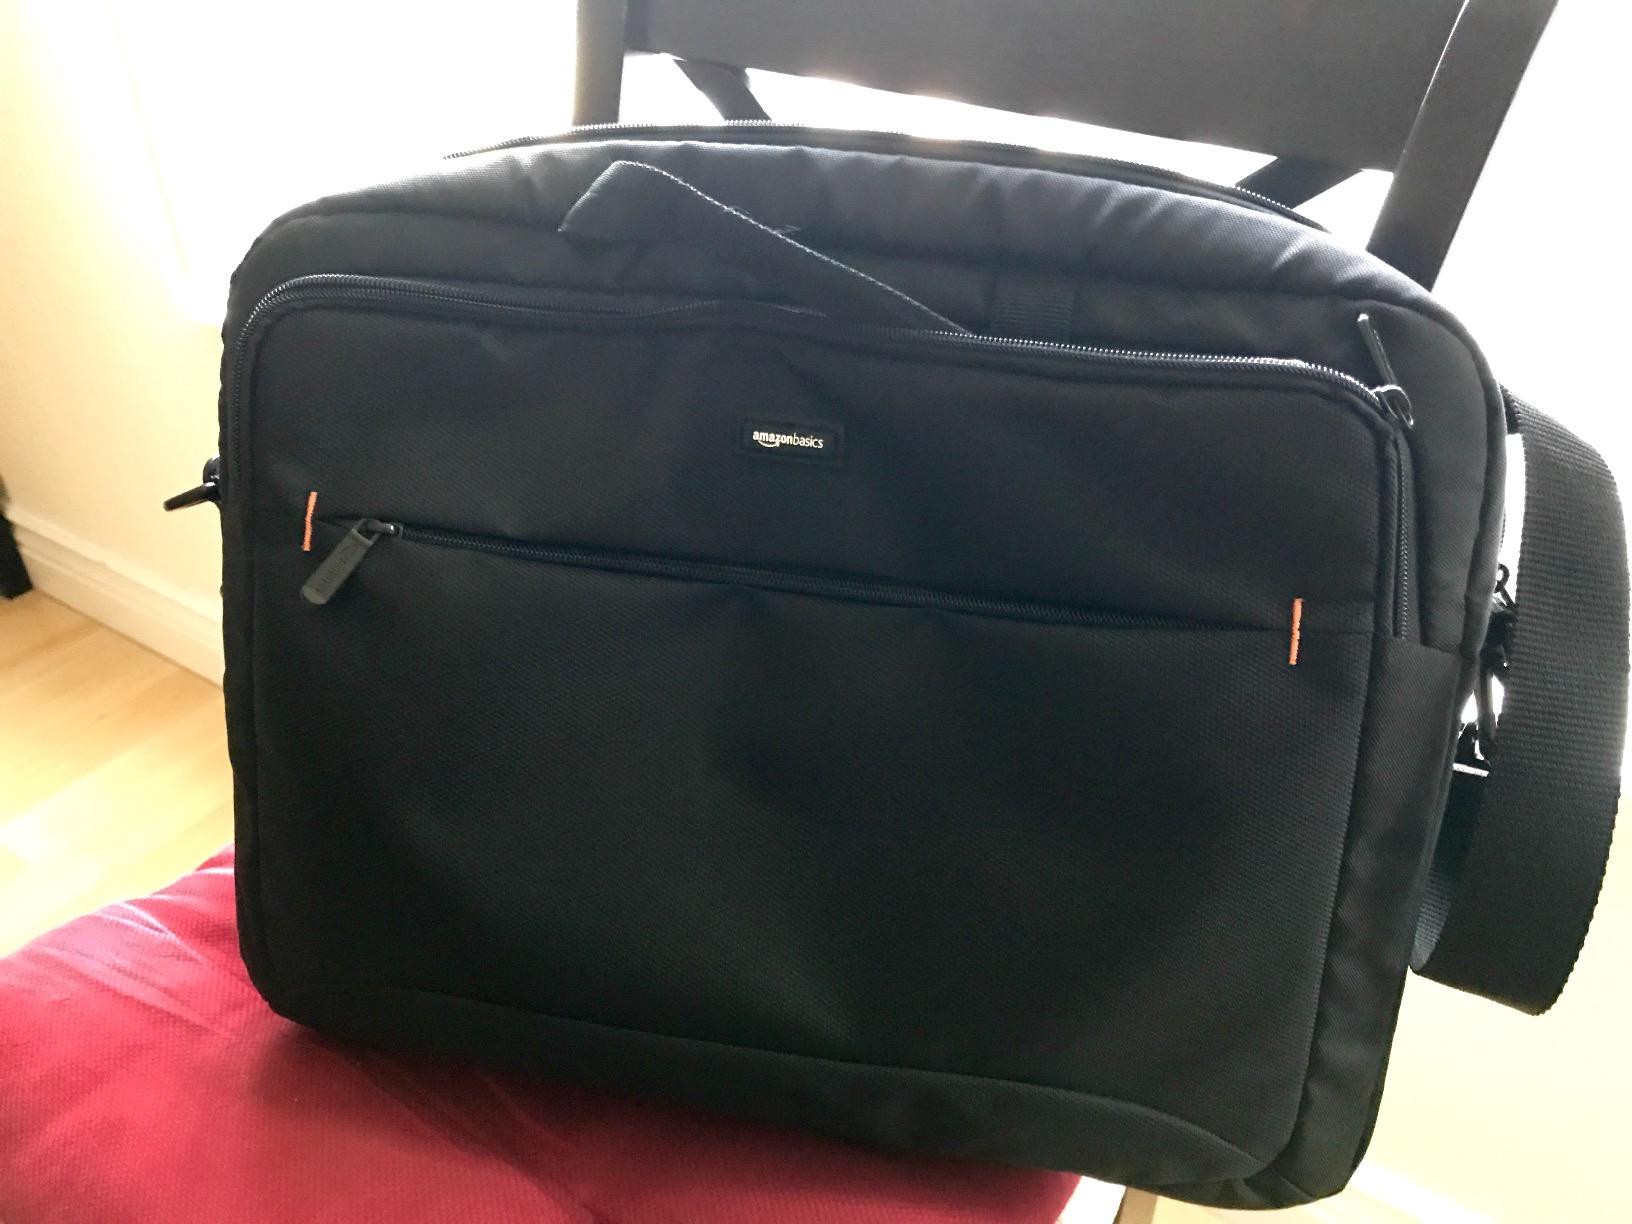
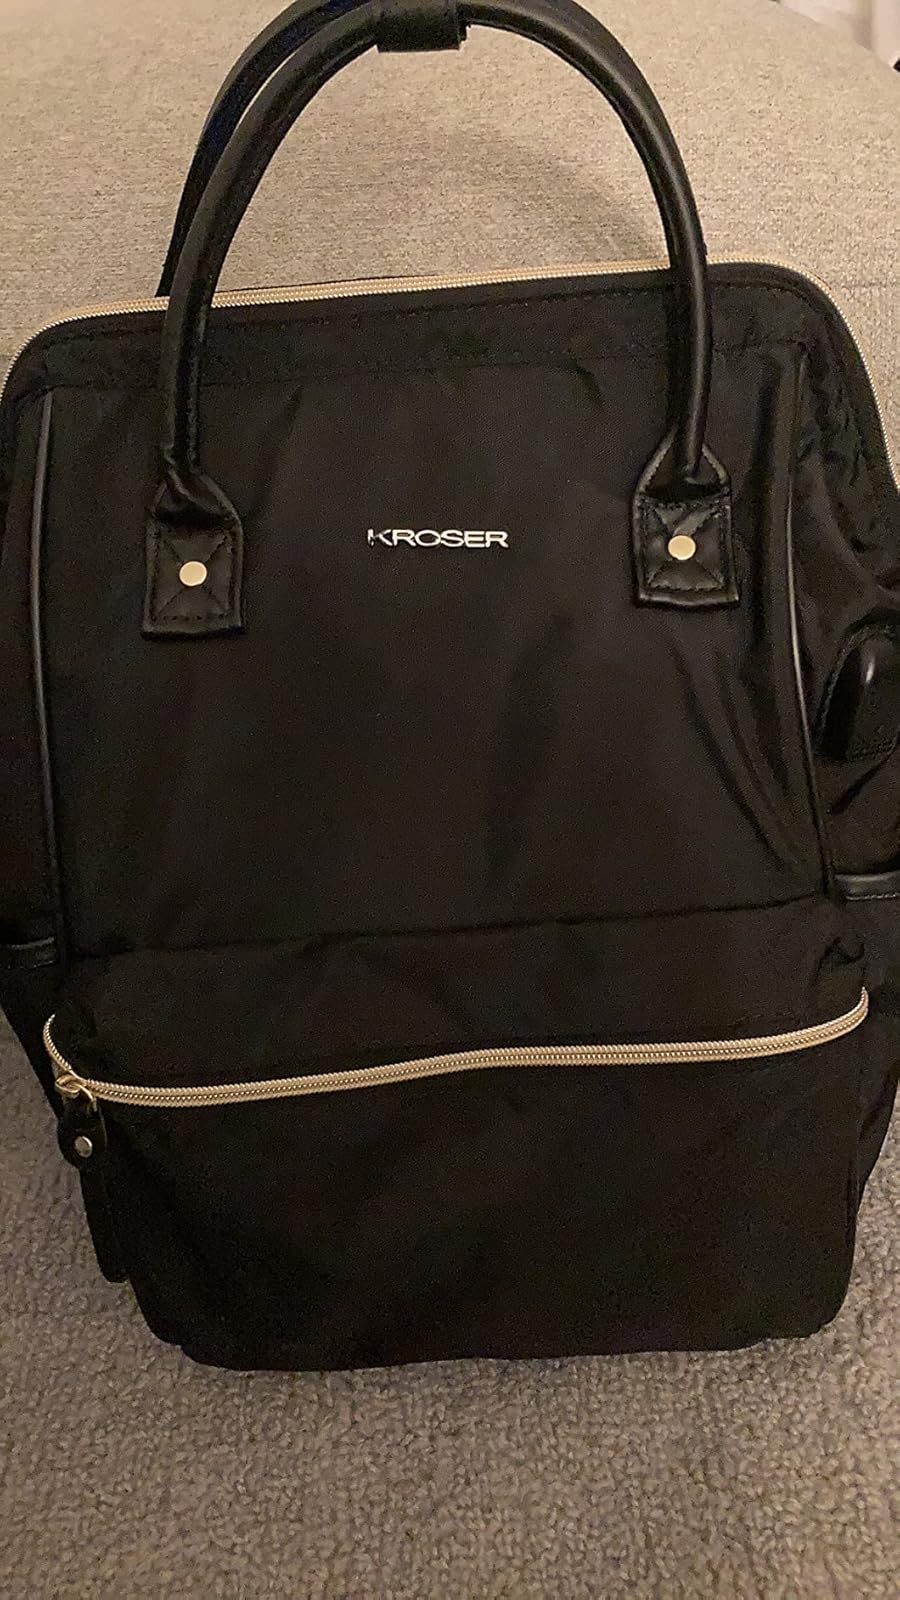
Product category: bag
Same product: no